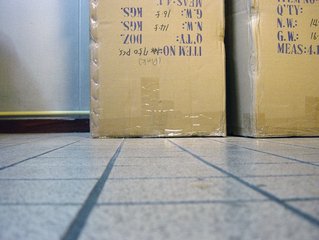
Label: cardboard